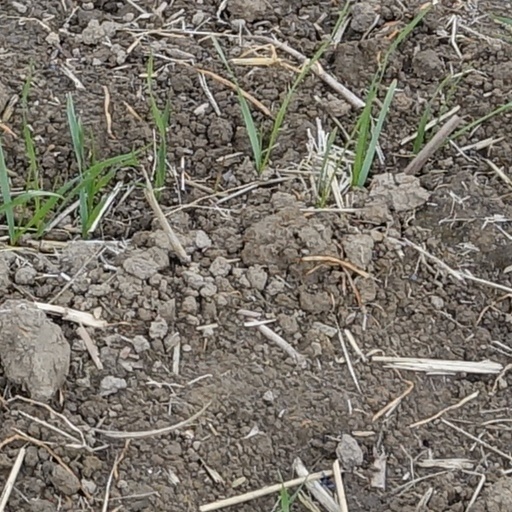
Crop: wheat